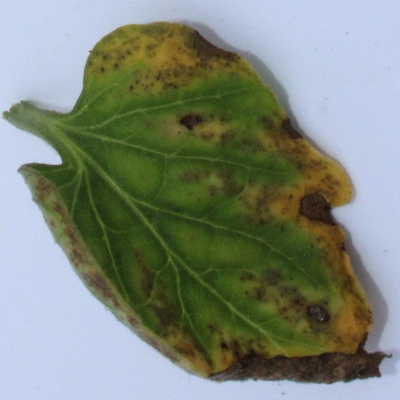
Crop: Tomato
Condition: septoria leaf spot